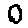
Label: 0